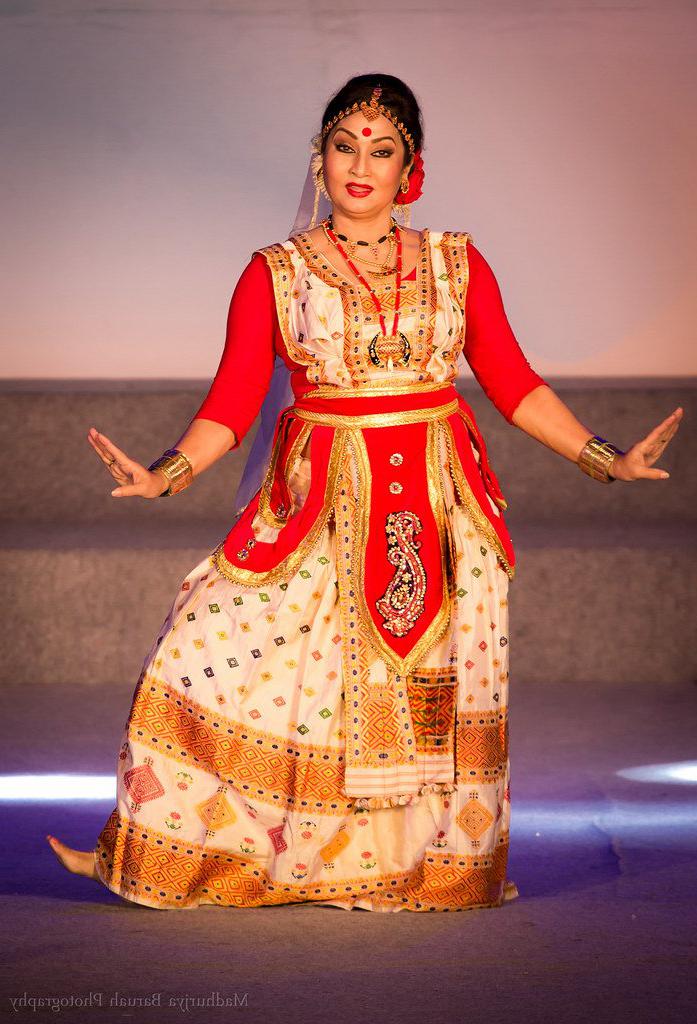
Dance form: sattriya